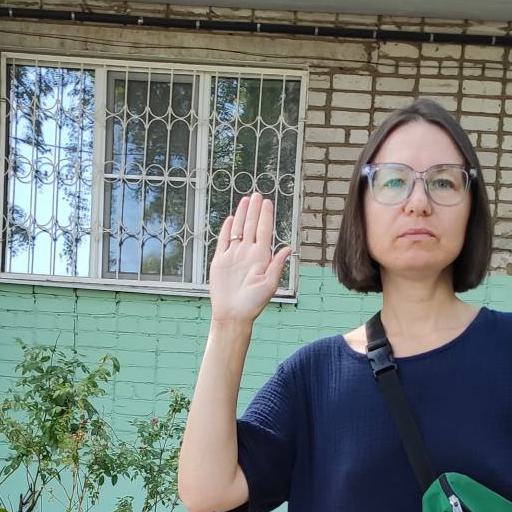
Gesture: stop